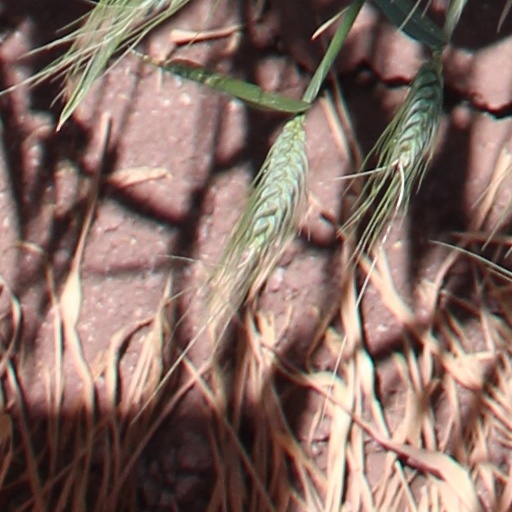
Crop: wheat